Houyi metro station

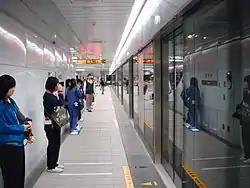
Platform of Houyi station

The station is a two-level, underground station with an island platform and four exits. It is 193 metres long and is located at the intersection of Bo-ai 1st Rd. and Chahaer St.